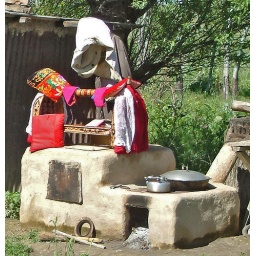
This crib and bedding were airing on an outdoor oven in a remote village in the Tien Shan mountains in Kazakhstan